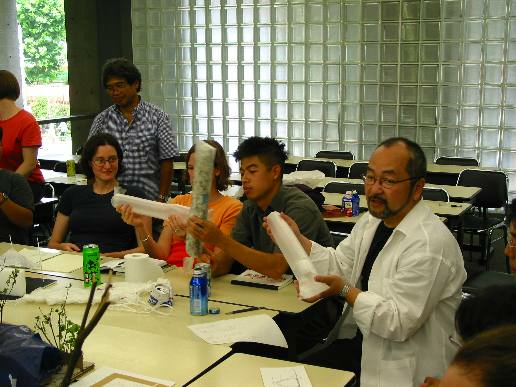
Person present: Yes